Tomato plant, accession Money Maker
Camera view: vertical (180 deg); turntable rotation: 300 degrees
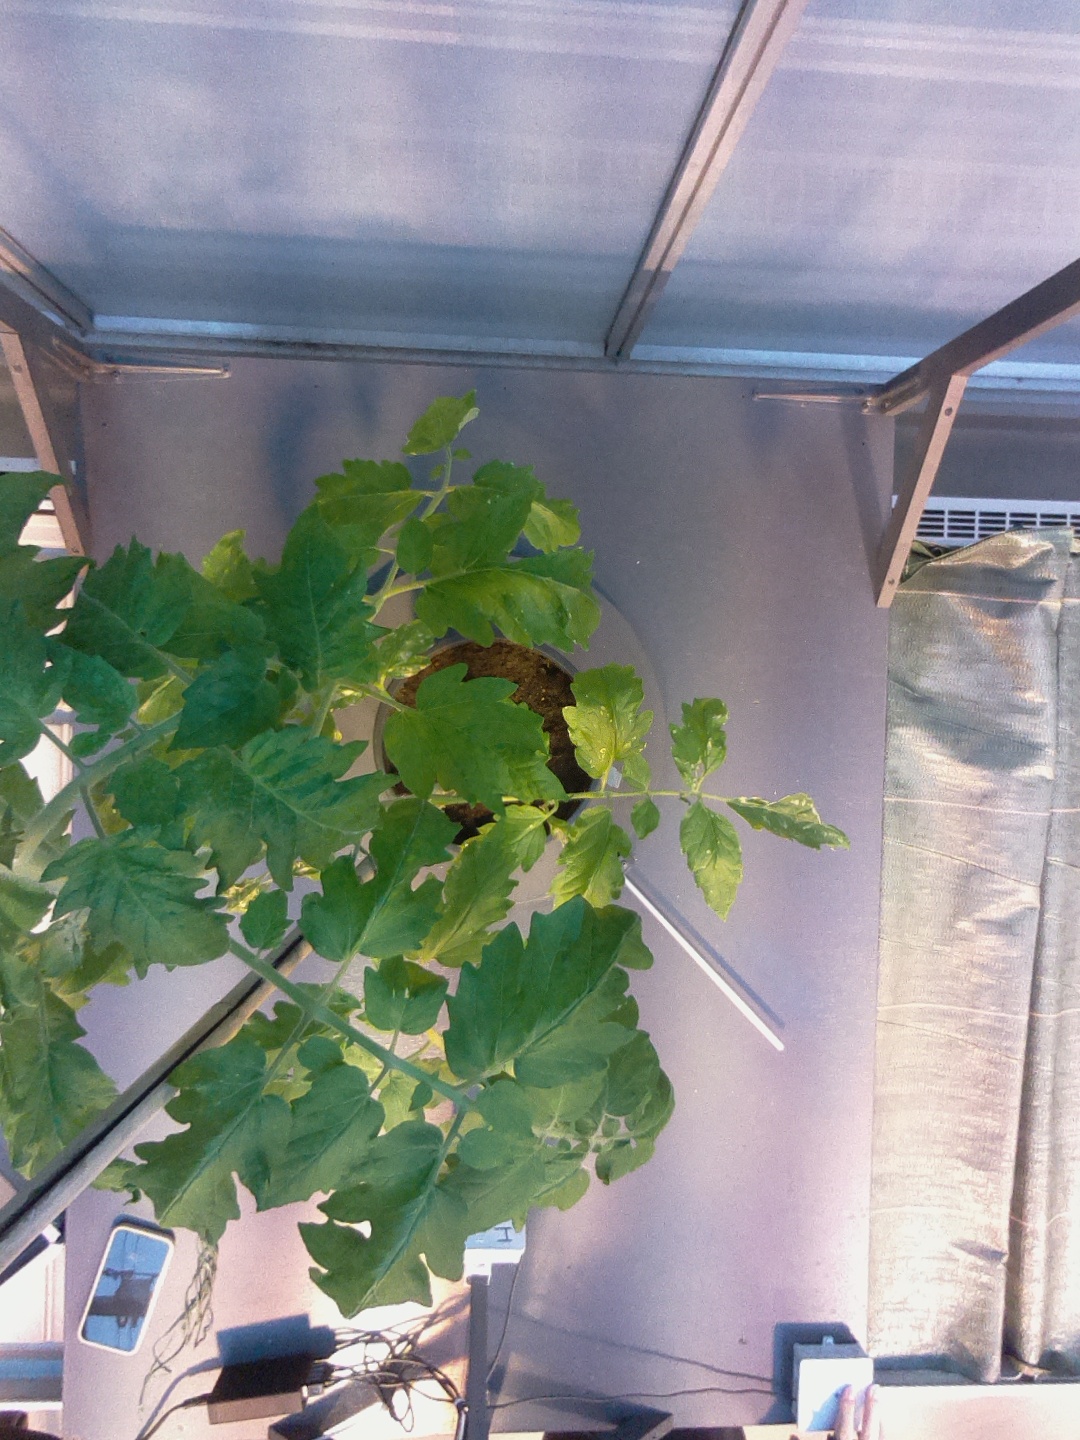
BBCH growth stage 17: 14 of true leaves visible